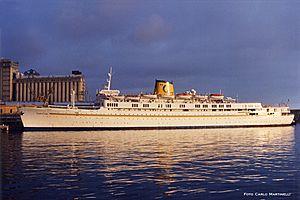
Le Provence est un navire de croisière construit en 1951. Après avoir changé plusieurs fois de noms et d'armateurs, il est détruit en 2001 à Alang.